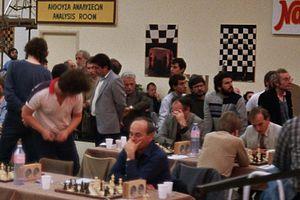
Lajos Portisch est un joueur d'échecs hongrois qui fut un des plus forts grands maîtres non soviétiques des années 1960 et 1970. Il a participé à dix matchs des candidats au championnat du monde de 1965 à 1989 et a remporté quatre fois le tournoi de Bewerjik-Wijk aan Zee et neuf fois le championnat de Hongrie de 1958 à 1981.